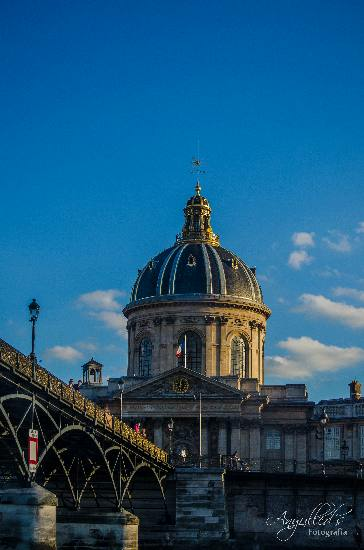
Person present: No